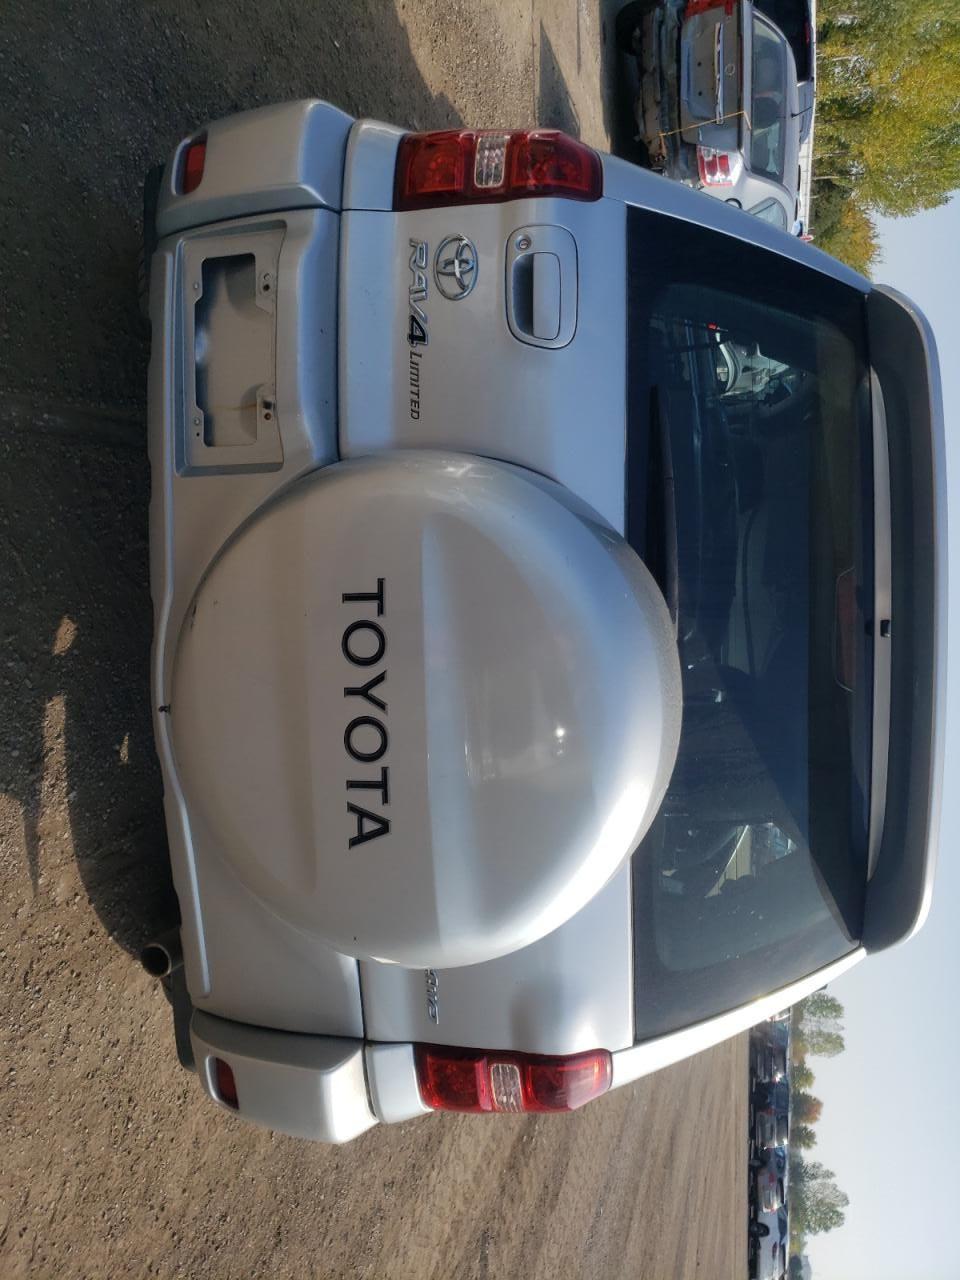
Aucun dommage détecté.
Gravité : aucun